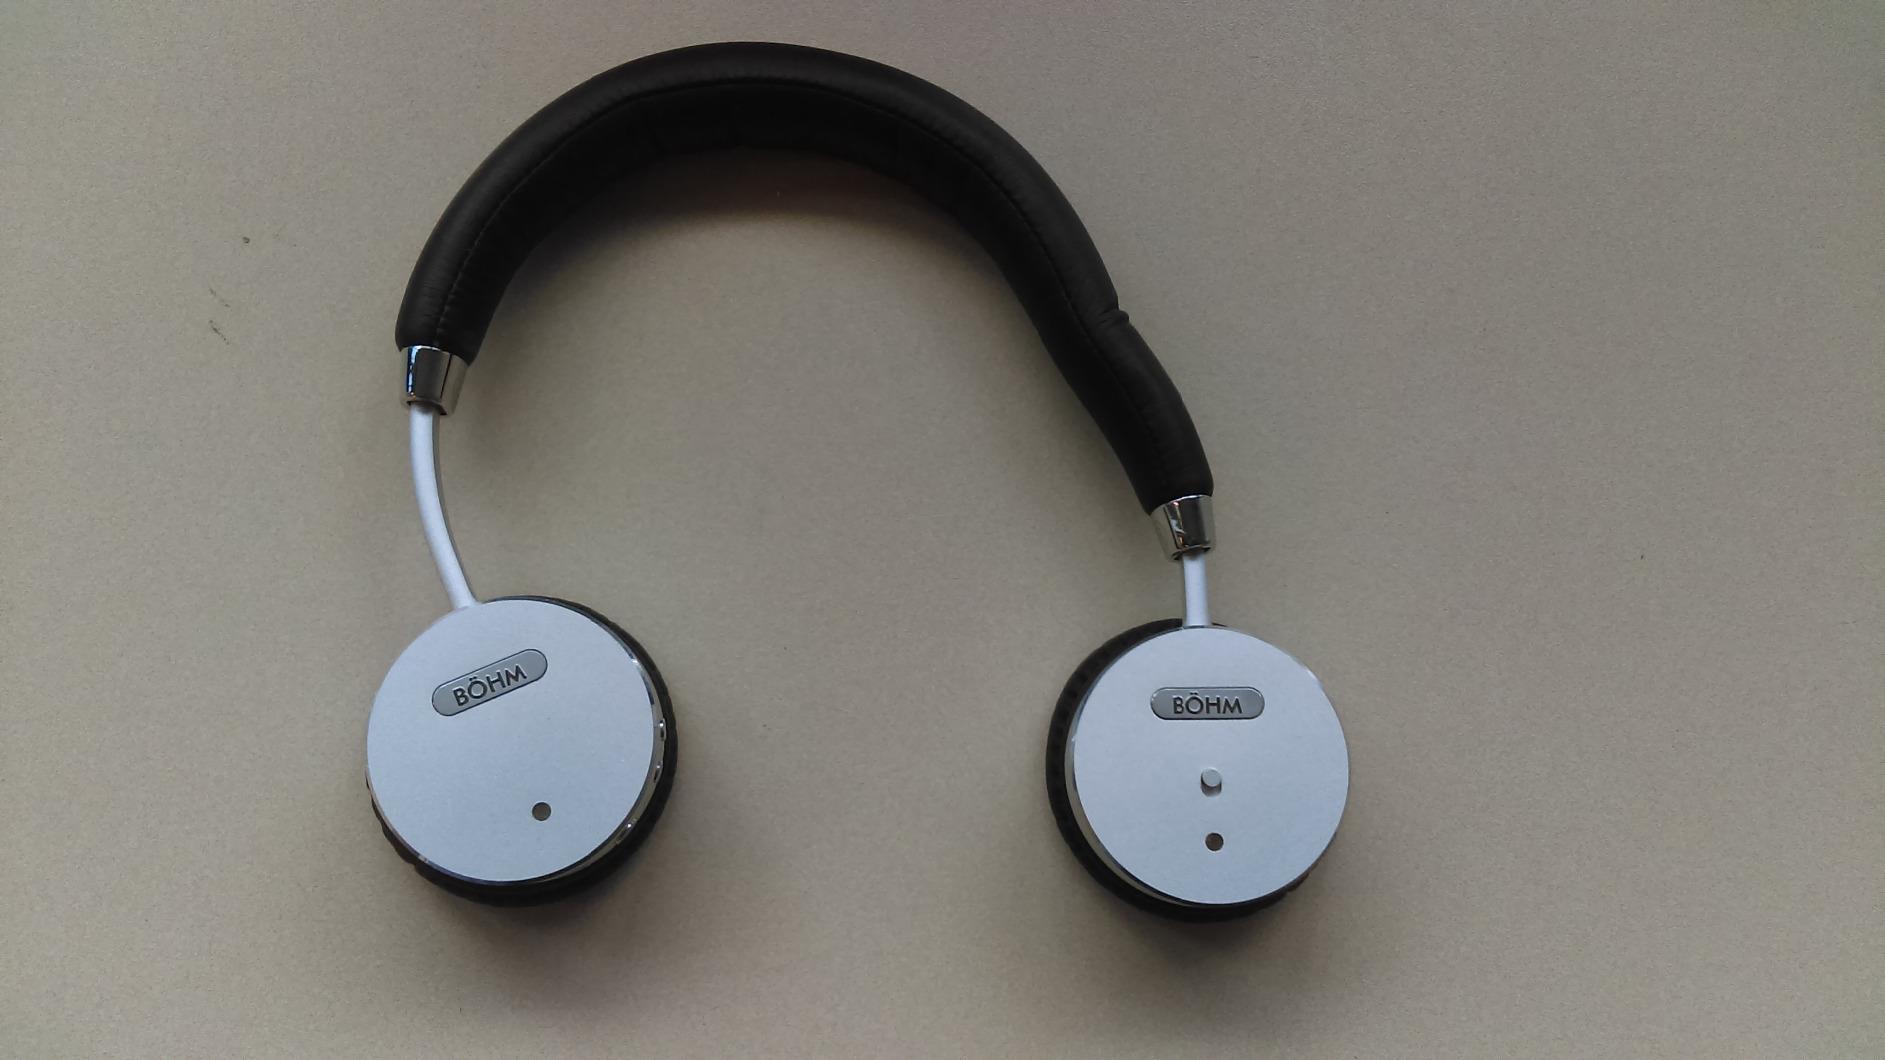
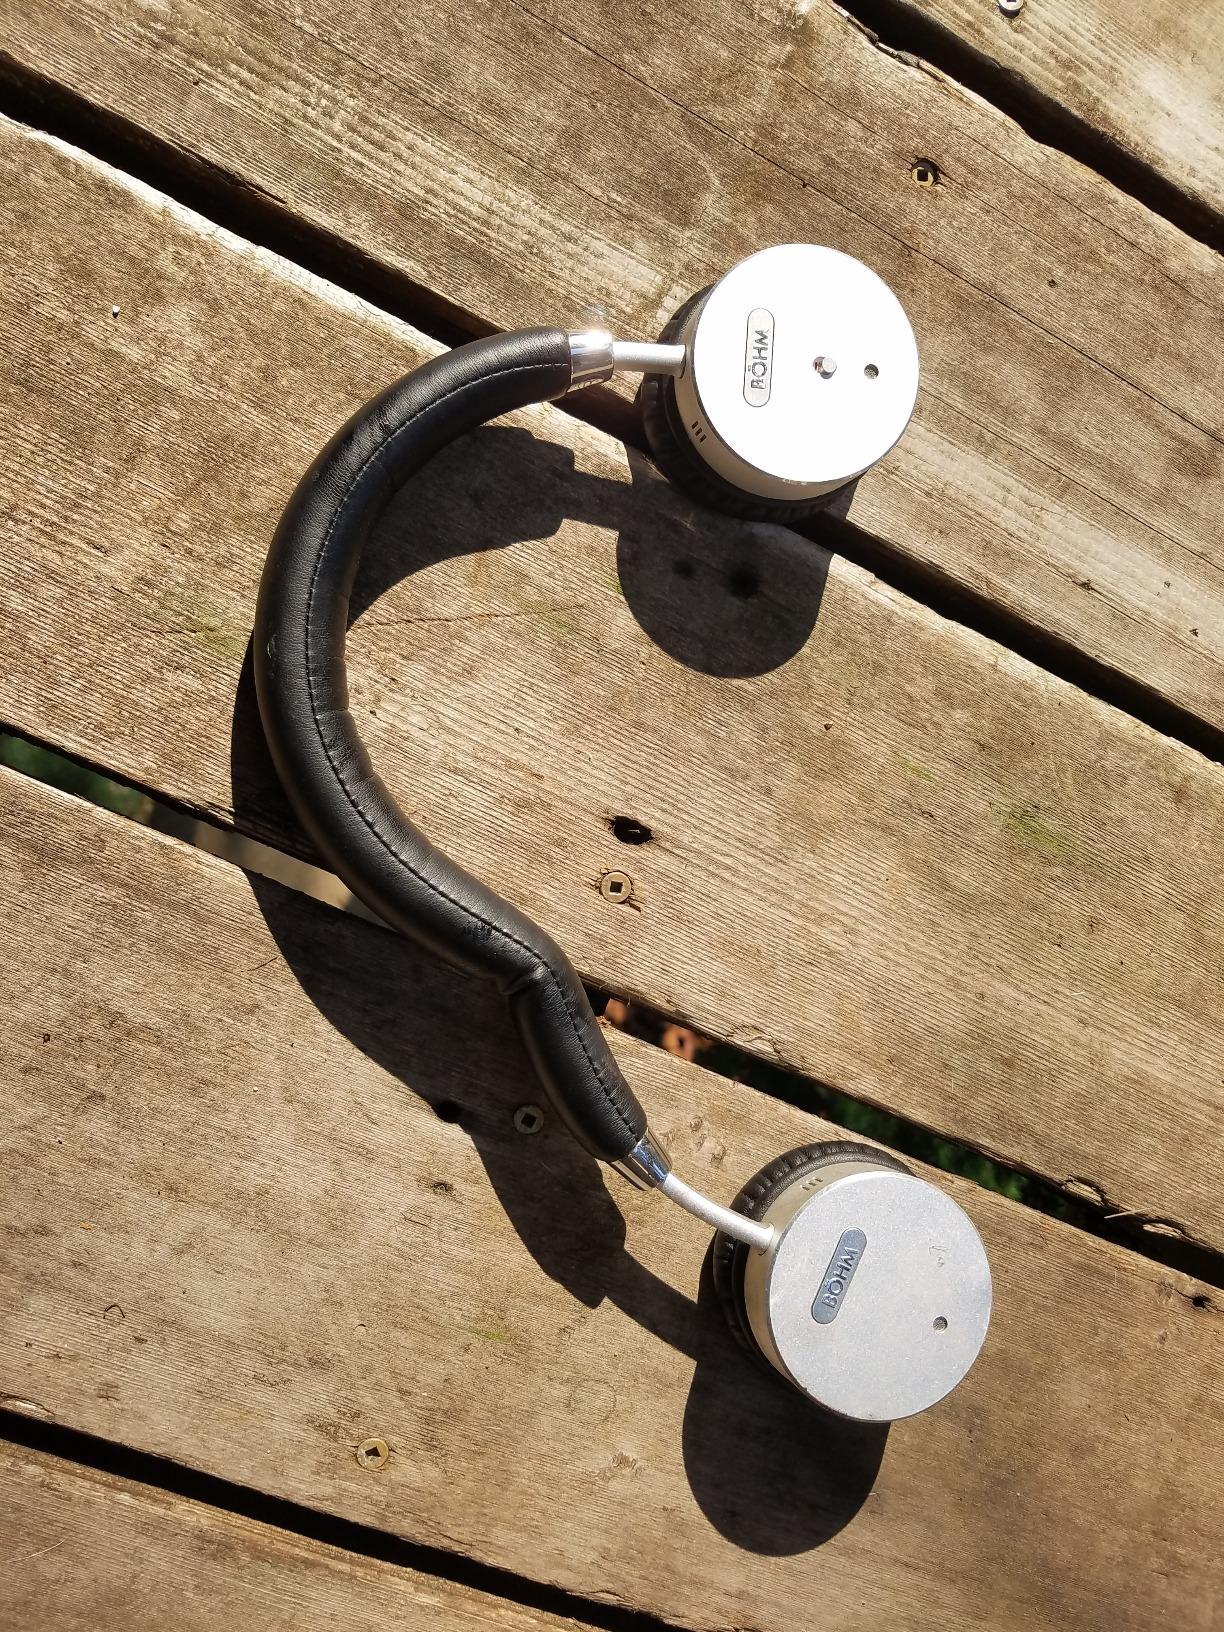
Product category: headphones
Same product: yes